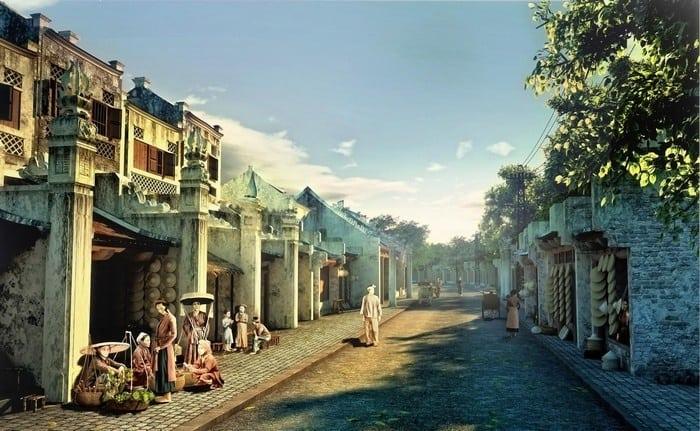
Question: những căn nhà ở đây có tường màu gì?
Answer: những căn nhà ở đây có tường màu trắng